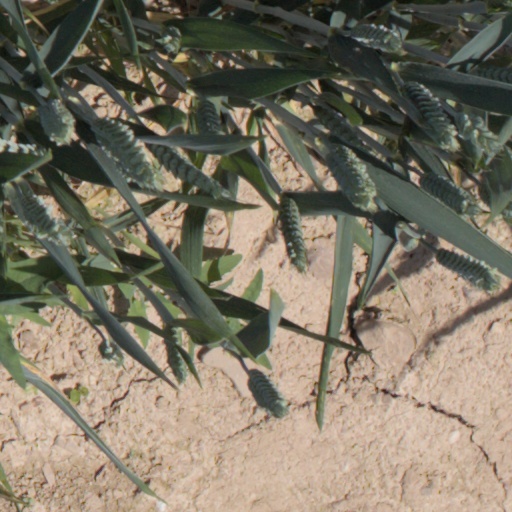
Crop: wheat